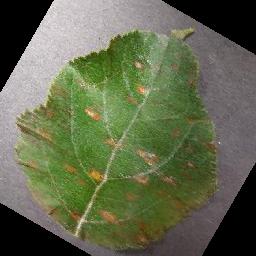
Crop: apple
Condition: cedar_rust